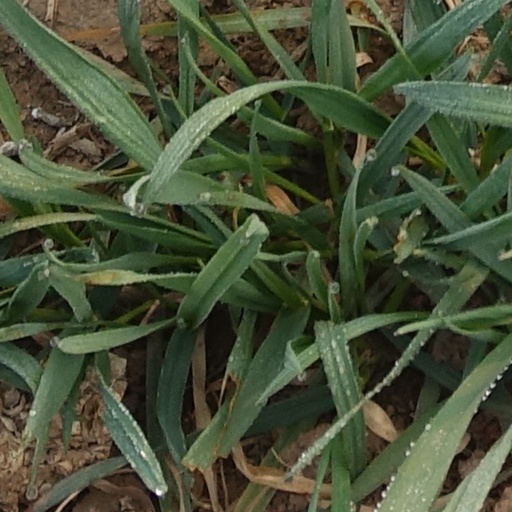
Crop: wheat